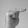
ASL letter: T